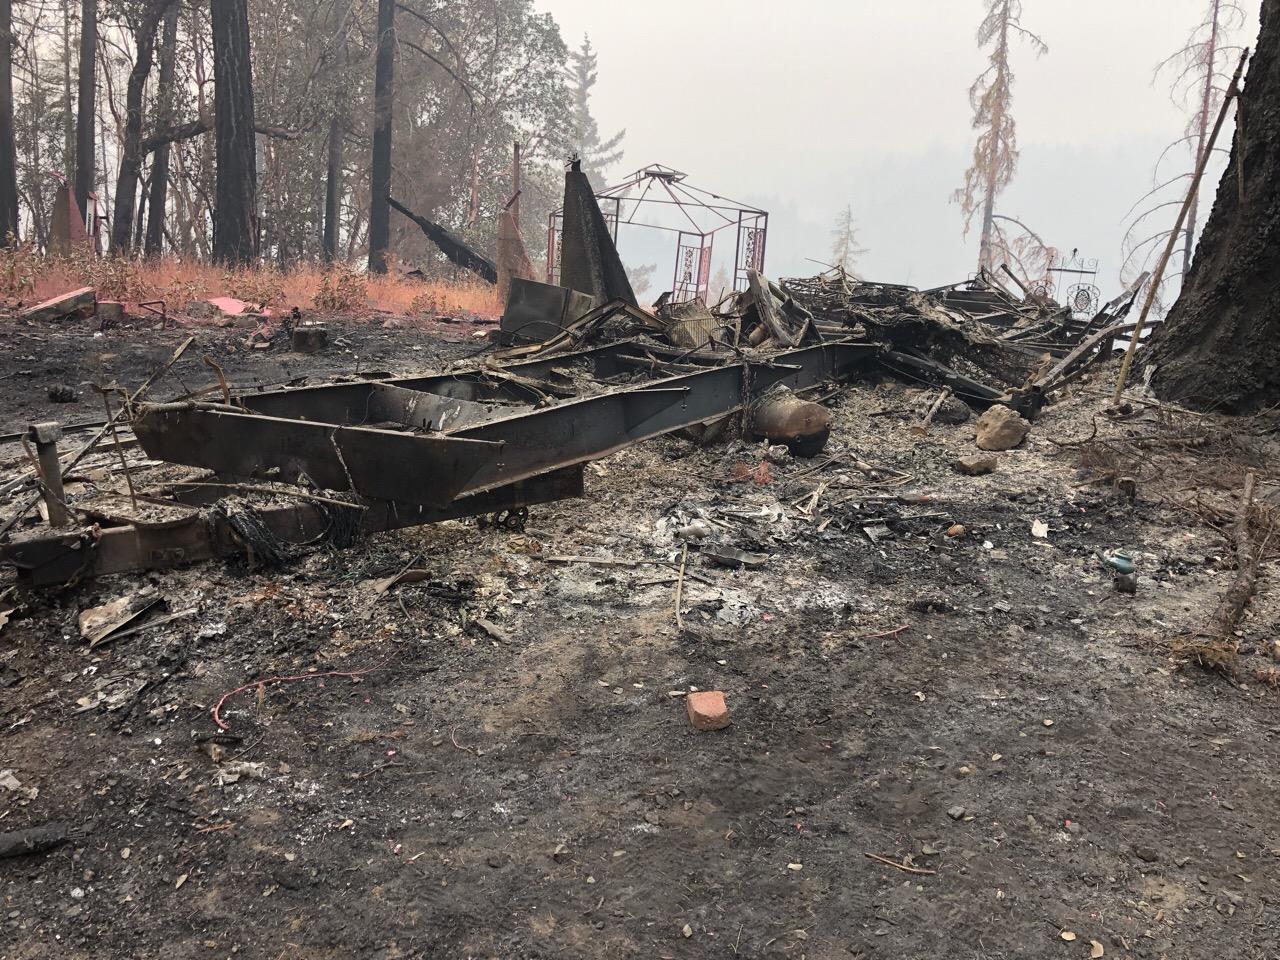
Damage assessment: destroyed